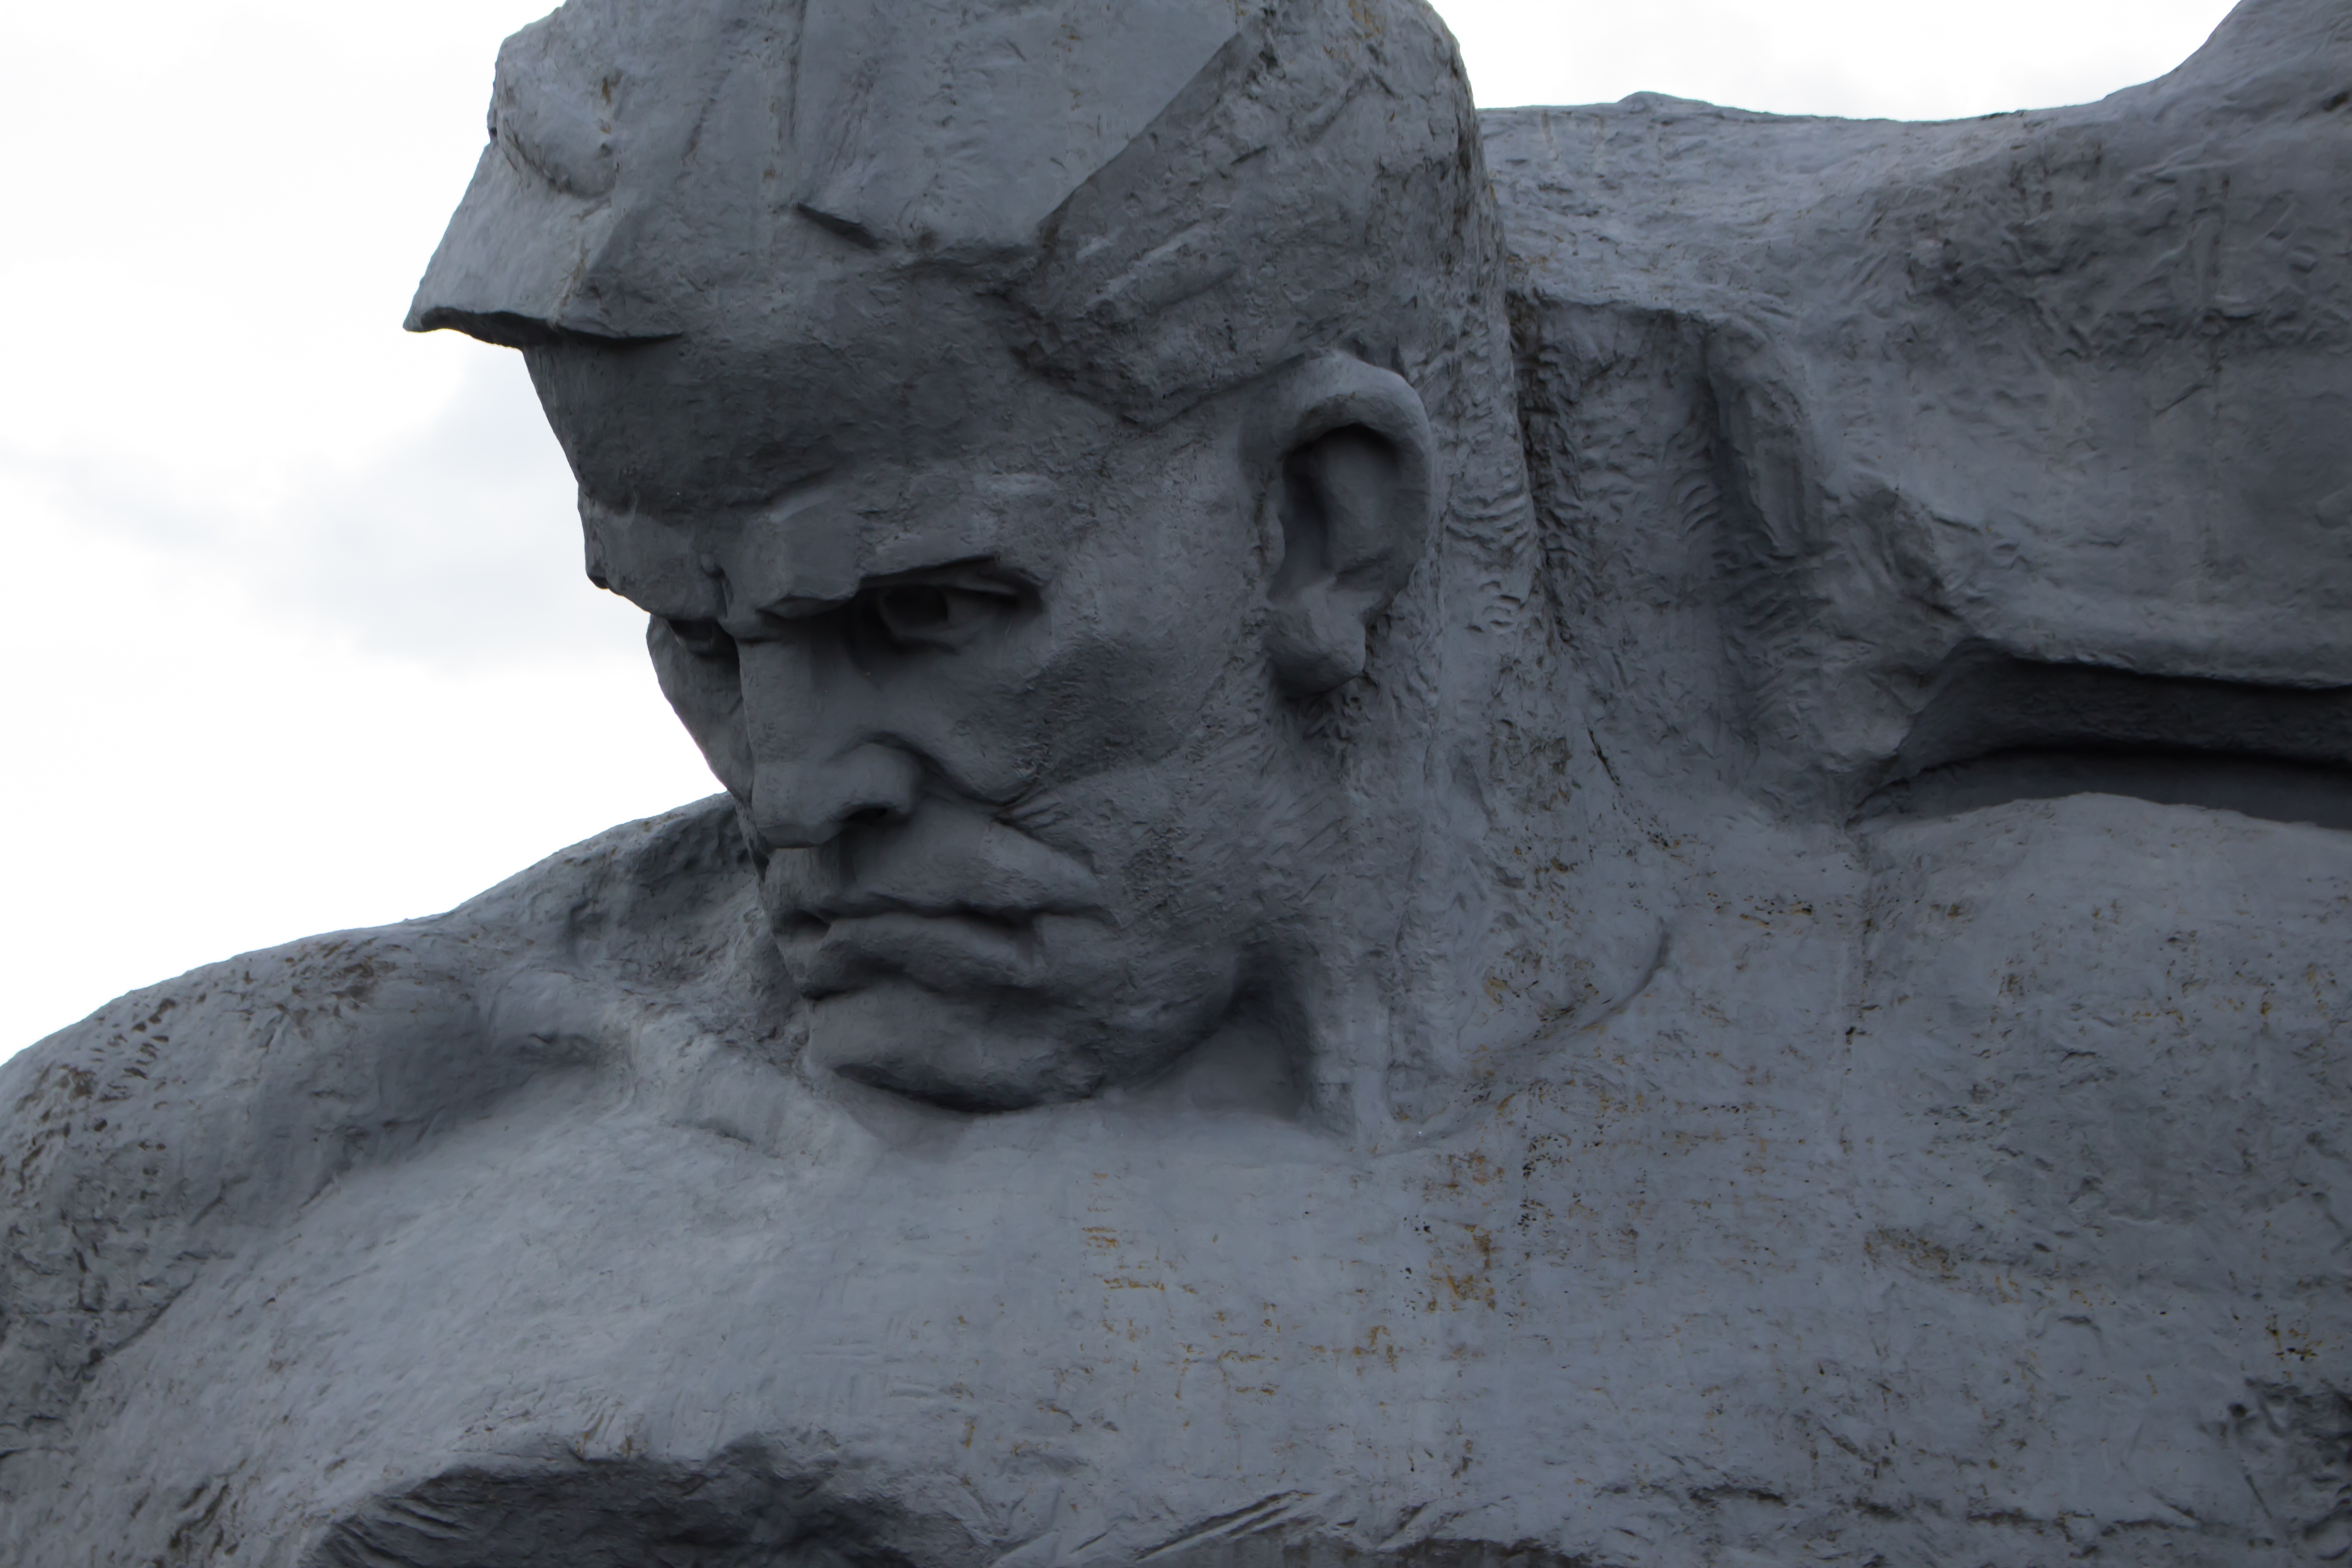
rock, snow, monument, statue, sculpture, art, temple, stone carving, victory day, masculinity, ancient history, brest fortress